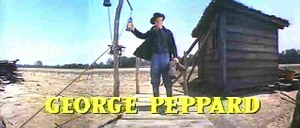
La Conquête de l'Ouest est un film américain réalisé en Cinérama par Henry Hathaway, John Ford et George Marshall, sorti en 1962.